Garden of Serenity

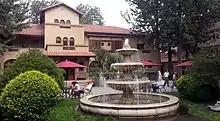
Quiet Garden Villa, as it looks today

The Garden of Serenity or Jingyuan (靜園) is a museum and former residence of Puyi, the last emperor of China in Tianjin, China.